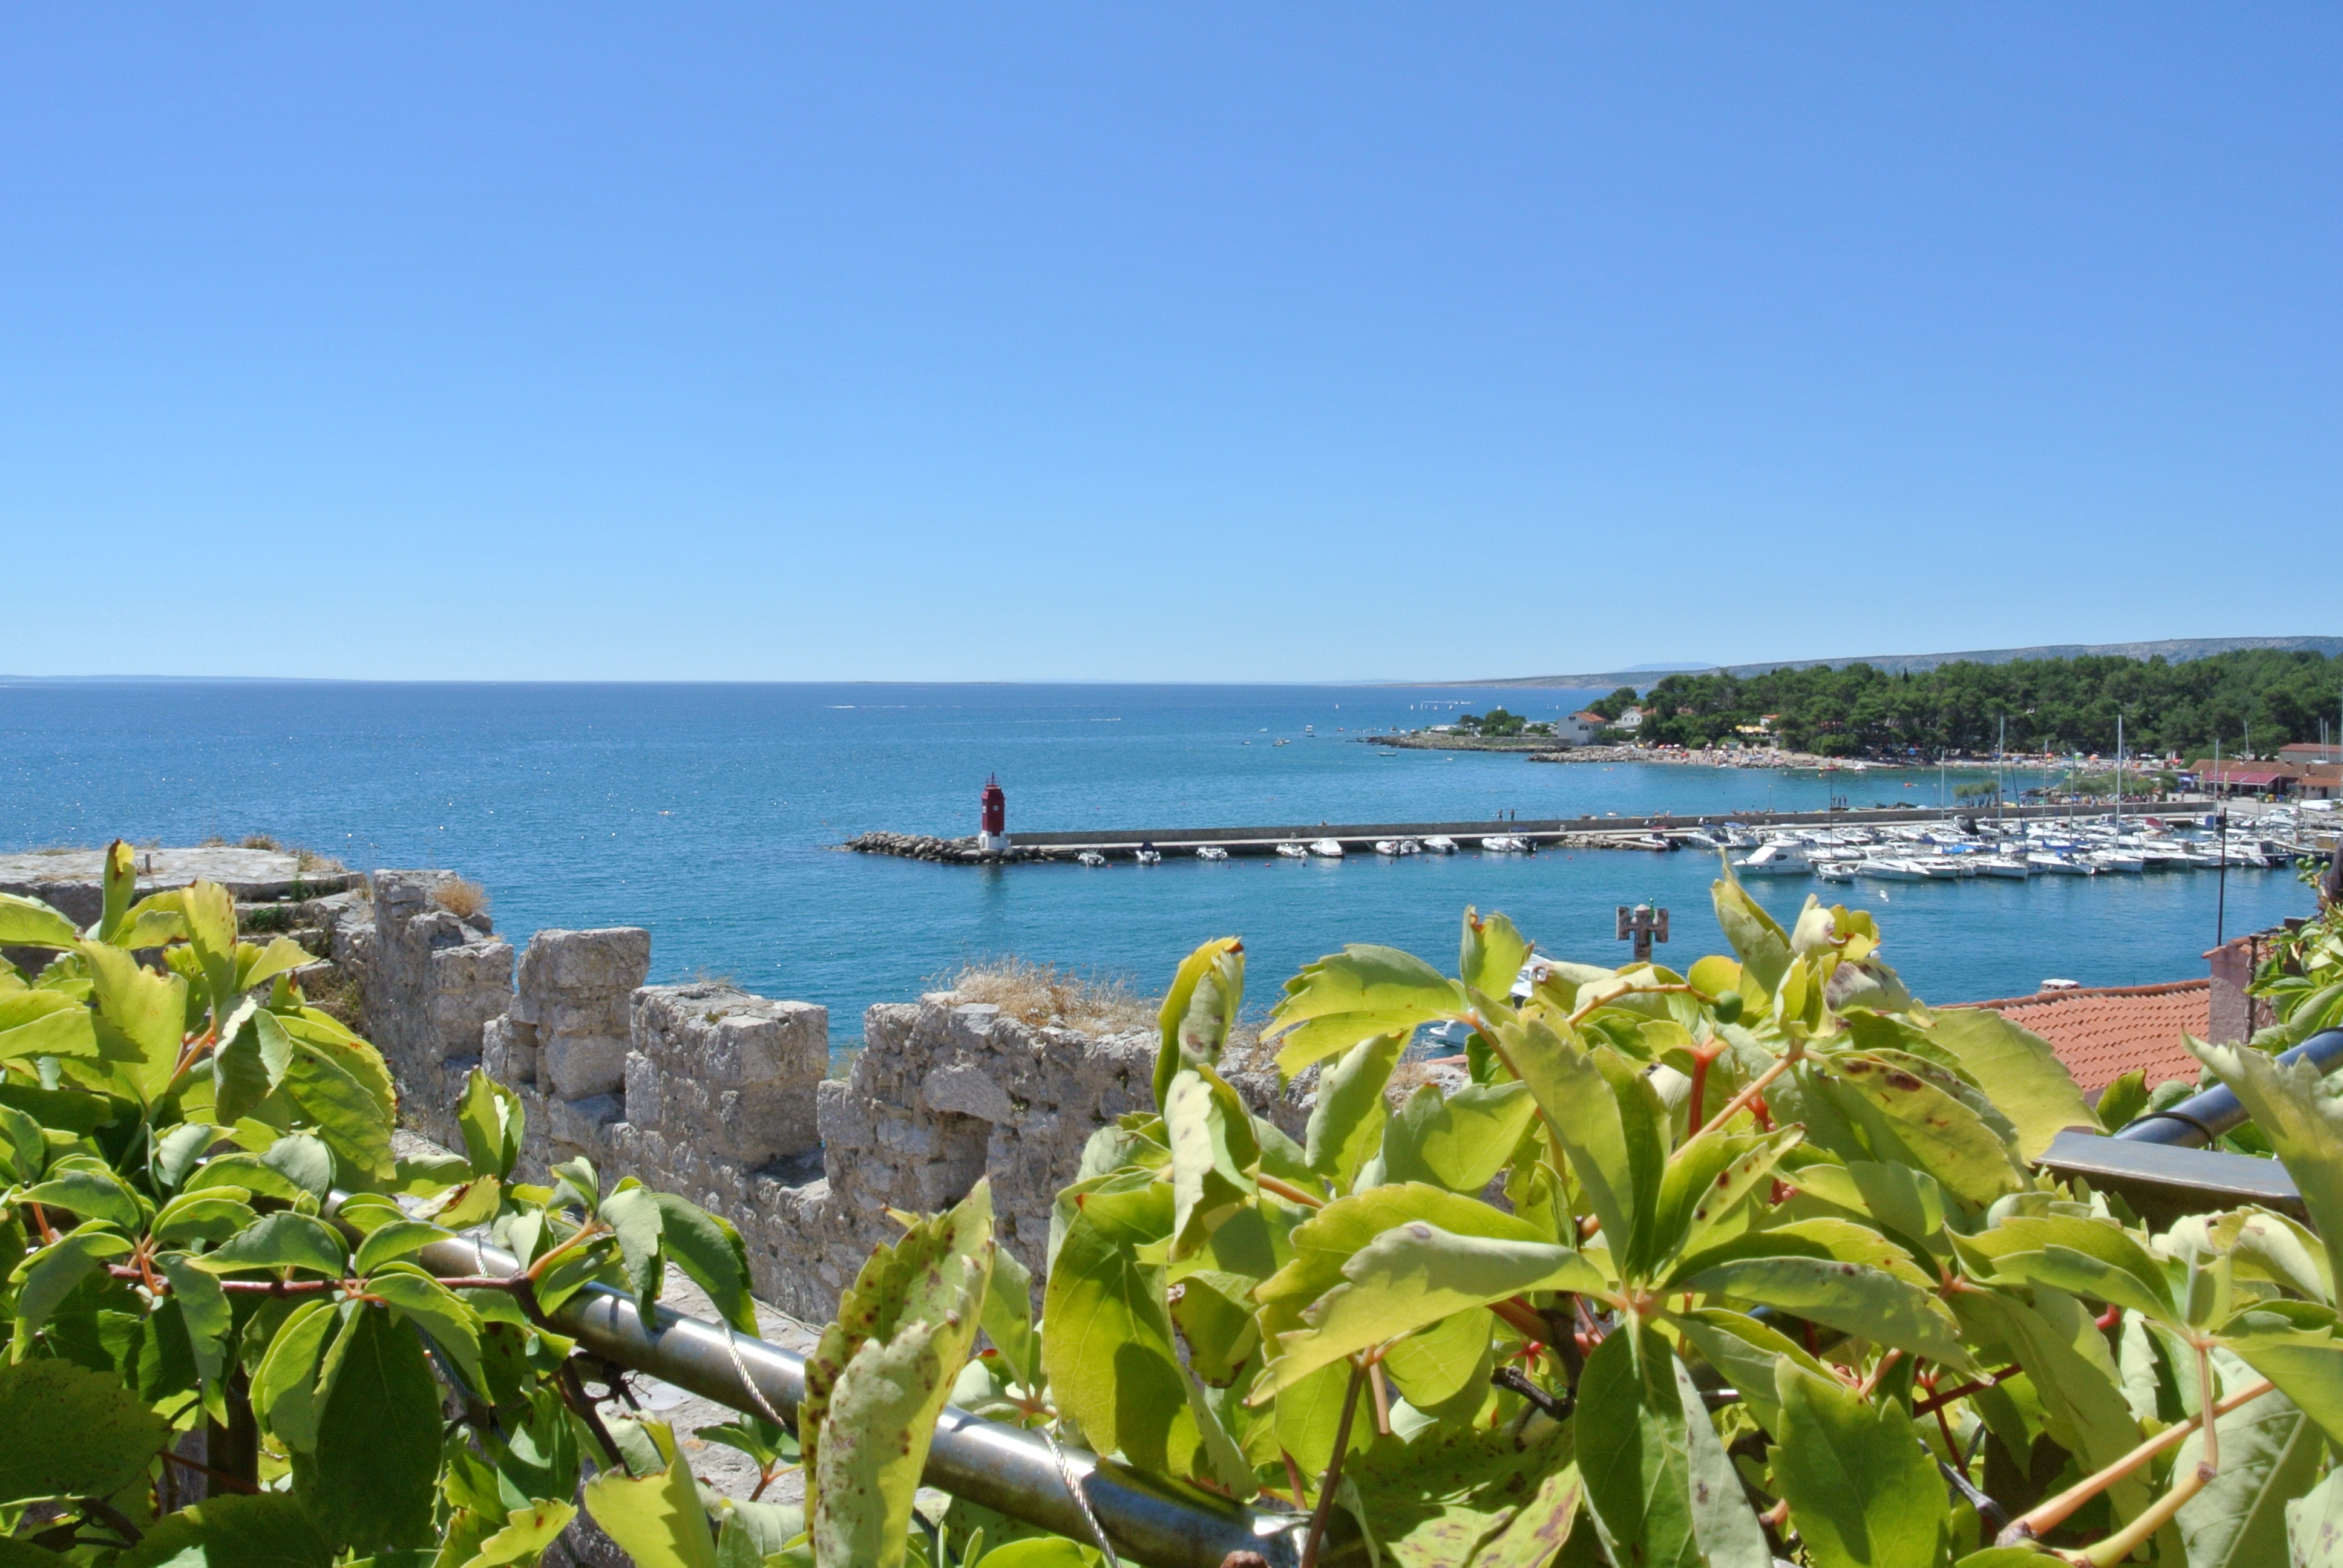
beach, landscape, sea, coast, water, nature, ocean, sky, sun, shore, vacation, cove, holiday, lagoon, bay, island, blue, croatia, resort, caribbean, tropics, cape